Gerrymandering

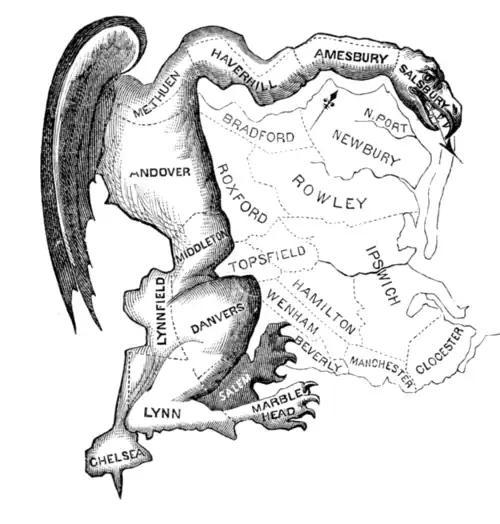
Printed in March 1812, this political cartoon was made in reaction to the newly drawn state senate election district of South Essex created by the Massachusetts legislature to favor the Democratic-Republican Party. The caricature satirizes the bizarre shape of the district as a dragon-like "monster", and Federalist newspaper editors and others at the time likened it to a salamander.

The word "gerrymander" (originally written "Gerry-mander"; a portmanteau of the name "Gerry" and the animal "salamander") was used for the first time in the "Boston Gazette" on 26 March 1812 in Boston, Massachusetts, United States. This word was created in reaction to a redrawing of Massachusetts Senate election districts under Governor Elbridge Gerry, later Vice President of the United States. Gerry, who personally disapproved of the practice, signed a bill that redistricted Massachusetts for the benefit of the Democratic-Republican Party. When mapped, one of the contorted districts in the Boston area was said to resemble a mythological salamander. Appearing with the term, and helping spread and sustain its popularity, was a political cartoon depicting a strange animal with claws, wings, and a dragon-like head that supposedly resembled the oddly shaped district.